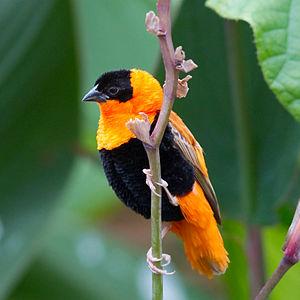
Euplectes franciscanus L'Euplecte franciscain